The Bird Seller (1953 film)

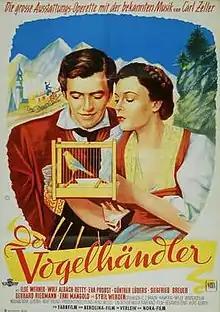
German film poster

The Bird Seller is a 1953 West German musical film directed by Arthur Maria Rabenalt and starring Ilse Werner, Wolf Albach-Retty and Eva Probst.